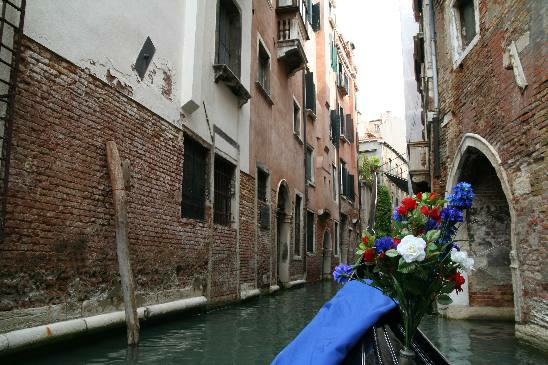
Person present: No